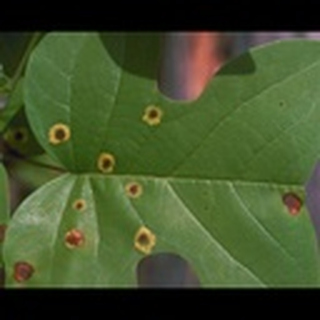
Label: cotton_target_spot